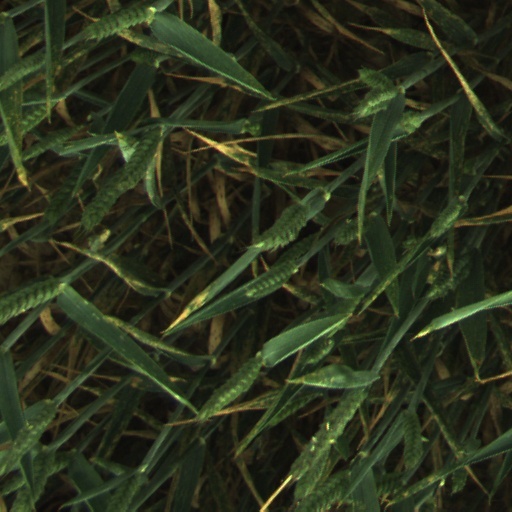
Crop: wheat